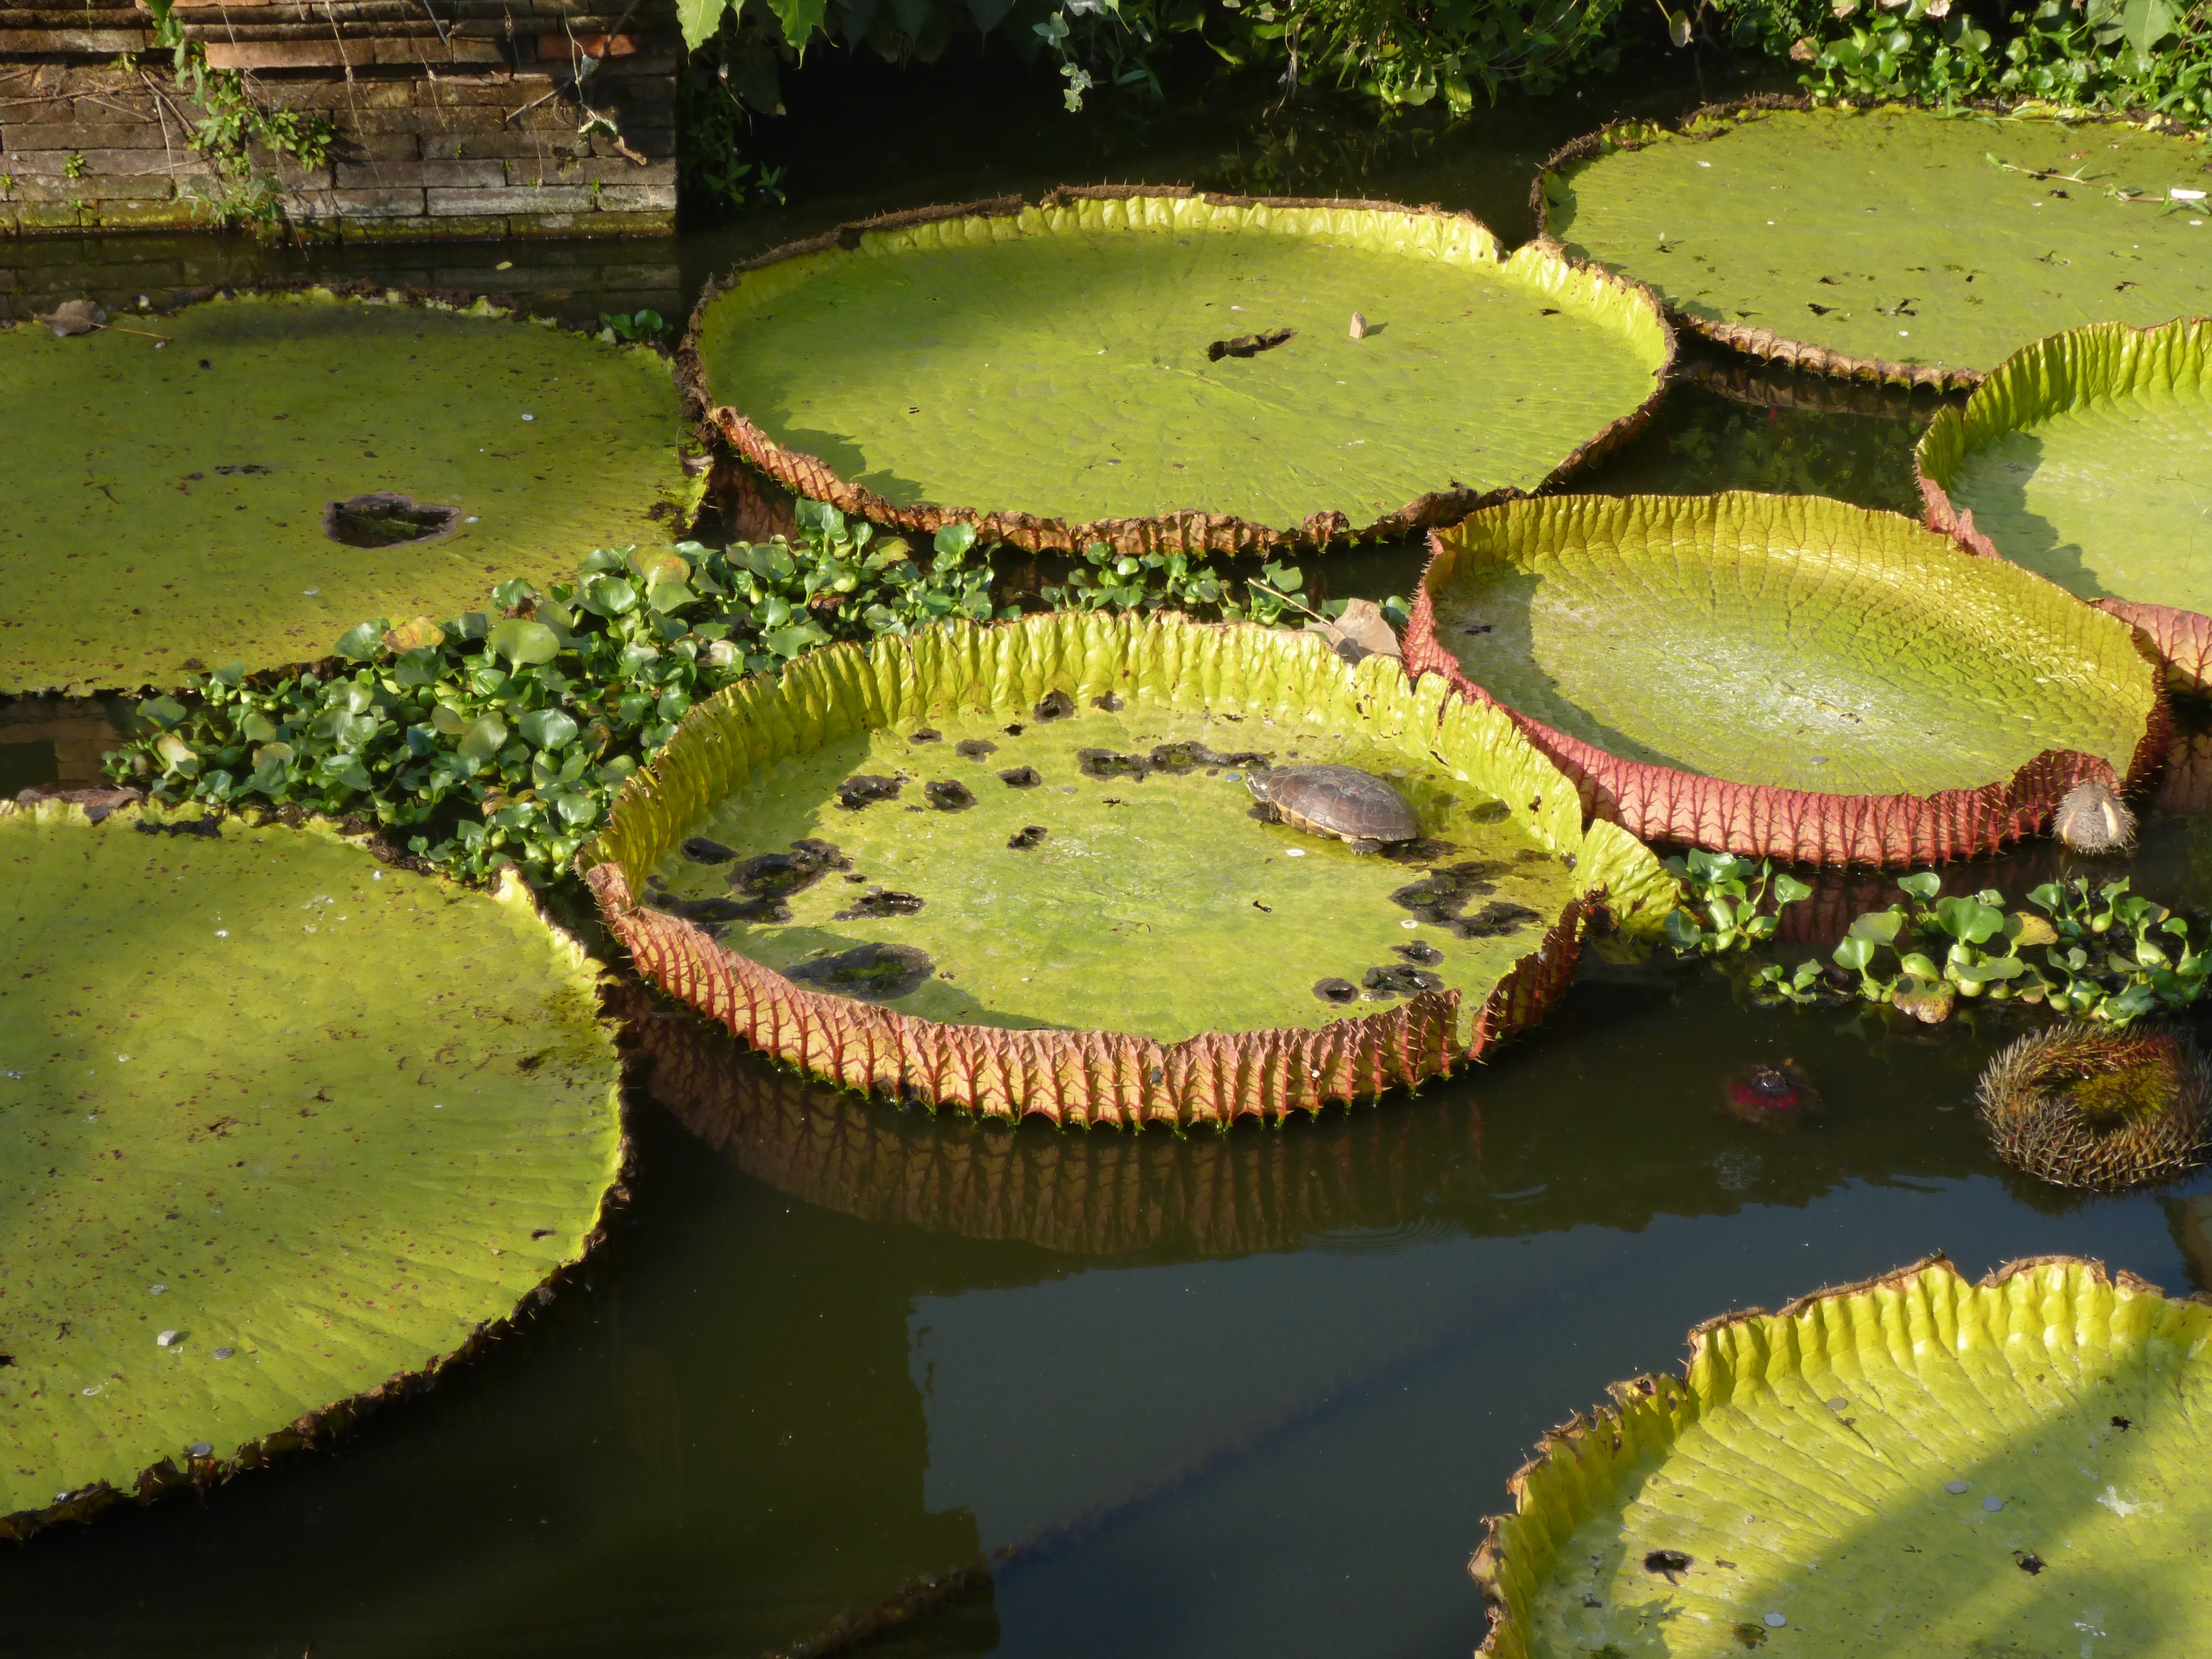
plant, lawn, leaf, flower, pond, green, asia, botany, garden, meditation, lotus, ecosystem, water plant, paddy field, big leaves